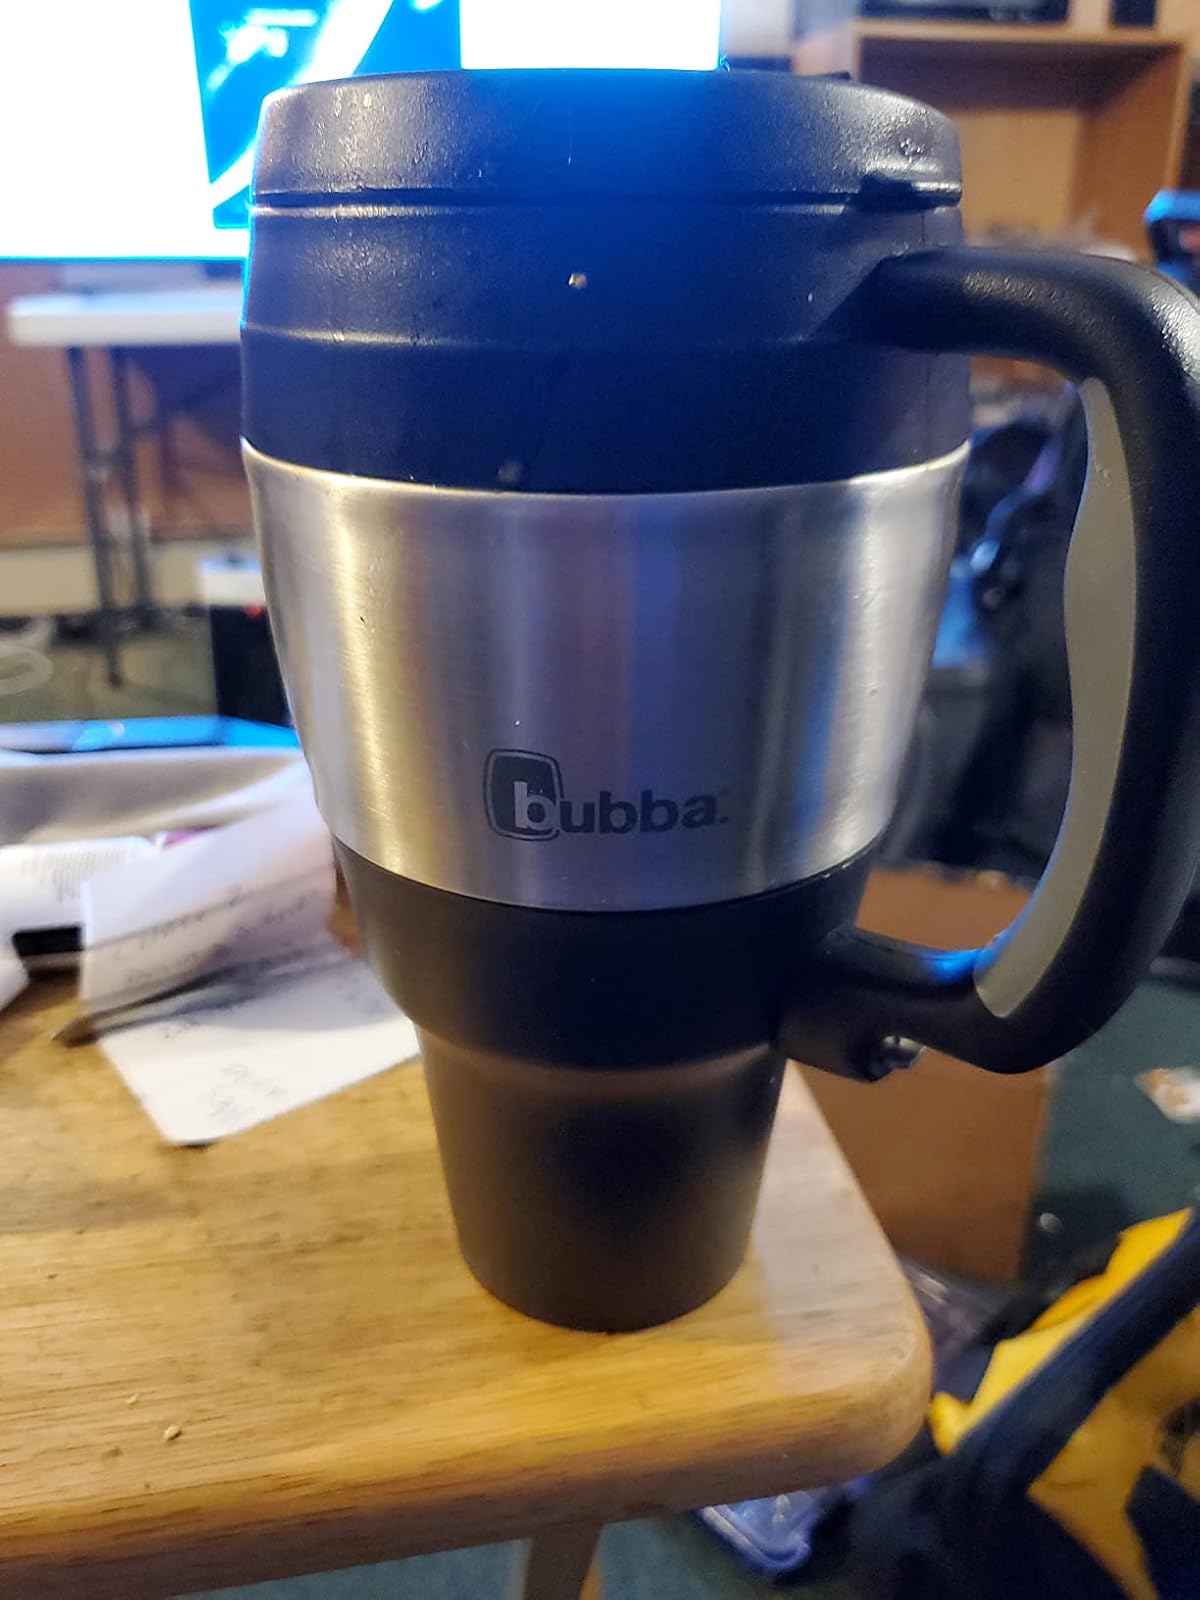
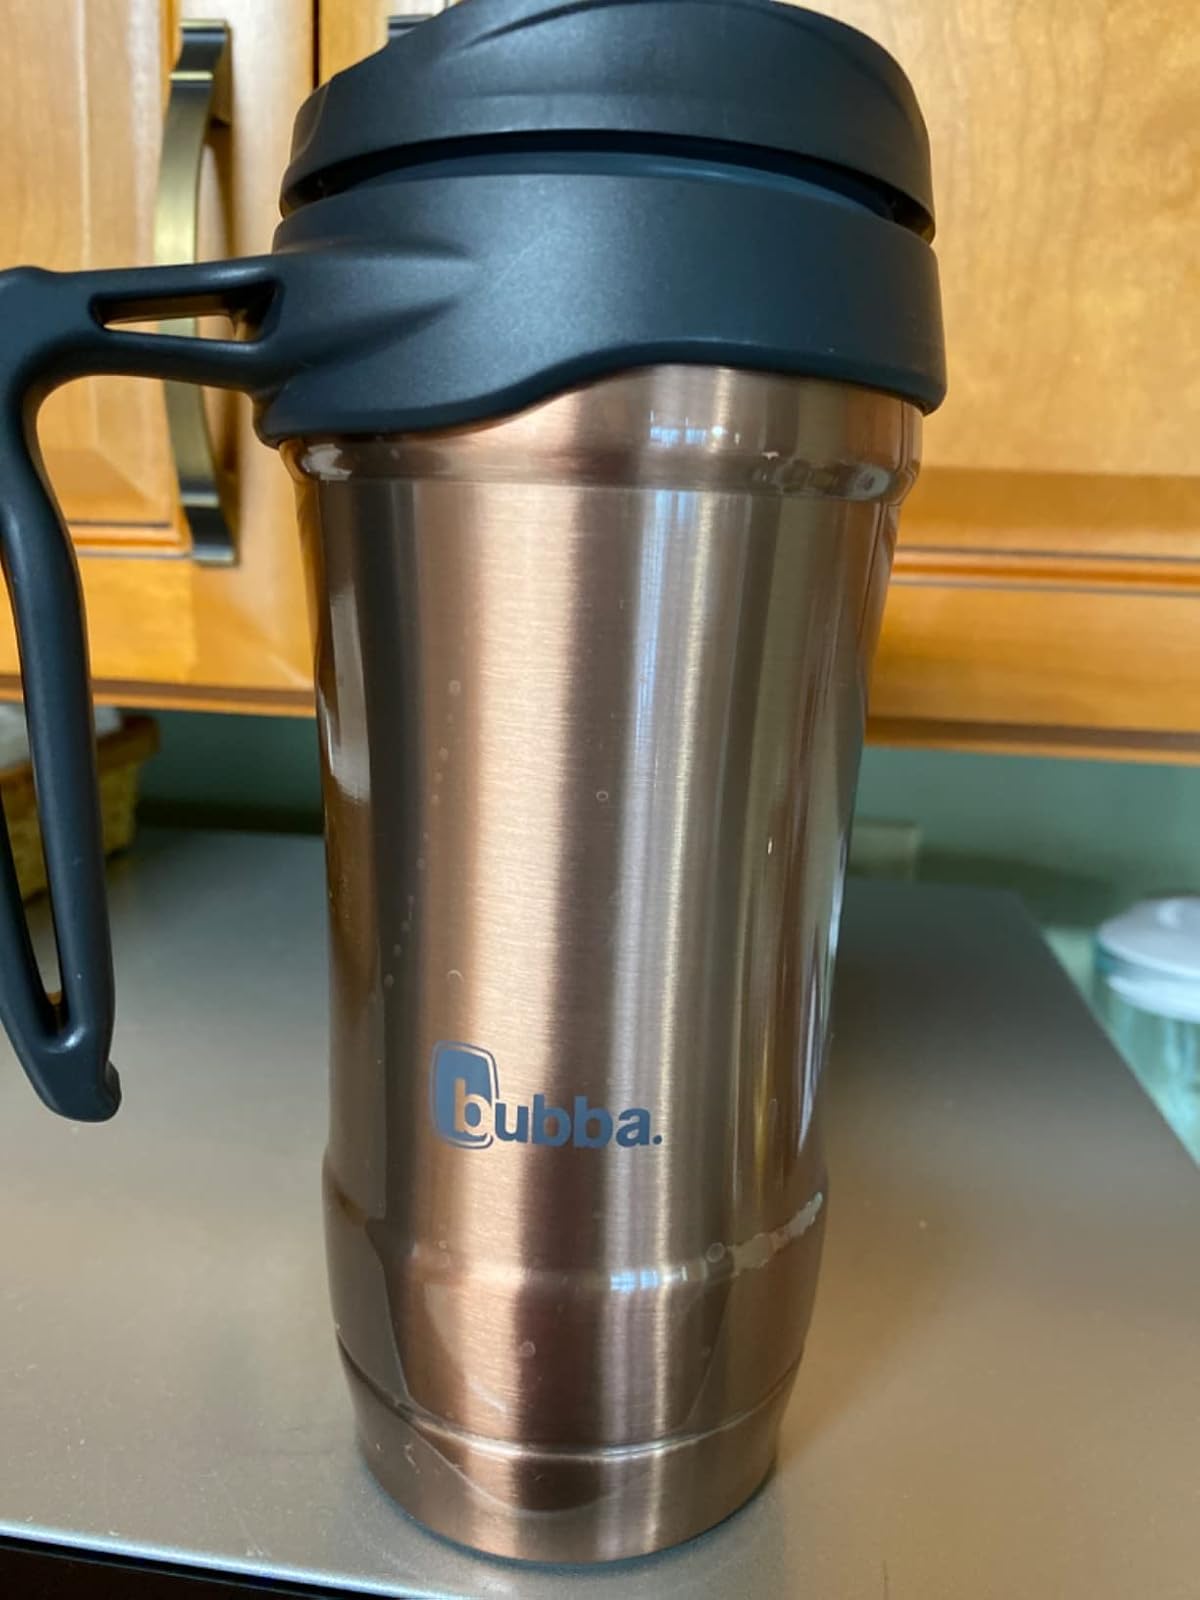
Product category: items_mug
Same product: no